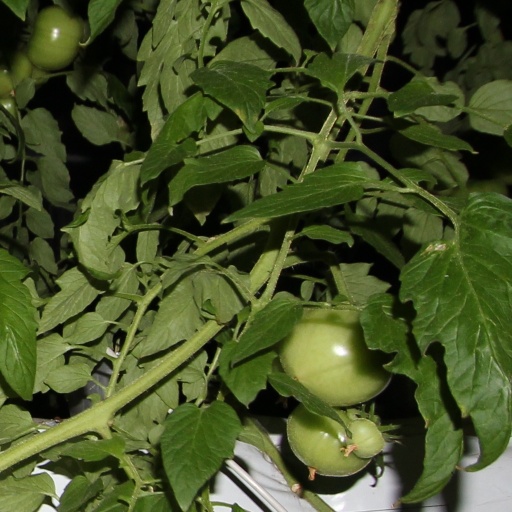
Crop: tomato